XXV Army Corps (Wehrmacht)

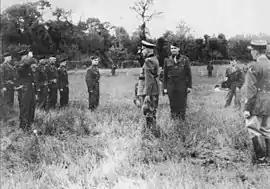

The Allied Normandy landings on 6 June 1944 re-opened the Western Front. The Allied attacks at the beaches Gold, Sword, Omaha, Utah and Juno in Normandy ("Operation Neptune") attacked the positions of LXXXIV Army Corps, which stood to the right of LXXIV Army Corps, which was in turn the right neighbor of XXV Army Corps.